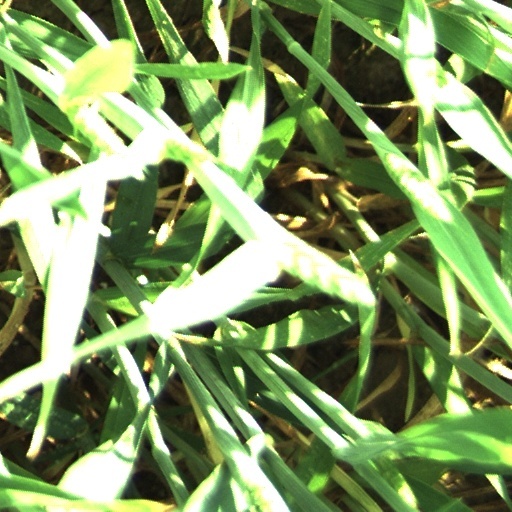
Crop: wheat